Sudetendeutsches Freikorps

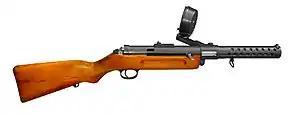
Bergmann MP18. were supplied with many sub-machineguns provided by, and smuggled from, Germany

The German Nazi Party was convening its 10th congress between 5 and 12 September 1938 in Nuremberg, where it was expected that Hitler would make clear his further plans as regards Czechoslovakia. FS squads were kept in a state of high alert, ready to conduct any orders that may come from "higher up". On 10 September 1938, all FS district headquarters received orders to start large scale demonstrations, which escalated to a number of members of Czechoslovak law enforcement being wounded, as well as FS members in numerous cities already the next day. FS Vice- Karl Hermann Frank was in direct contact with Hitler, receiving instructions for the following days.